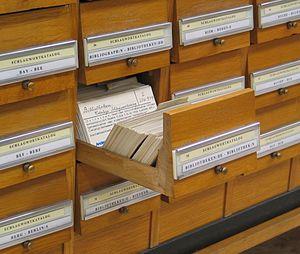
Le catalogue des sujets (""Schlagwortkatalog"") de la Bibliothèque de l'université de Graz. La fiche montrée contient la référence à un texte de Hans Schleimer définissant les règles de classification de ce catalogue.
Un catalogue de bibliothèque est destiné à faciliter la recherche des livres qui sont contenus dans une bibliothèque, ou de plusieurs bibliothèques dans le cas des catalogues collectifs et des catalogues virtuels. Dans sa version informatisée, la plus courante, le catalogue est une base de données signalant tout ou partie des documents disponibles dans une ou plusieurs bibliothèques. Le catalogue est destiné à identifier les documents décrits dans des notices et à faciliter leur recherche ou leur localisation. Le catalogage consiste à analyser le document en tant que support. Le catalogage est réalisé à l'aide de deux opérations intellectuelles nécessaires à la constitution d'un catalogue : la description bibliographique, qui correspond à la description physique et l'indexation qui en est une description intellectuelle.
Un classement ou système de classement est un système organisé et hiérarchisé de catégorisation d’objets.
Les archives sont un ensemble de documents conservés pour pouvoir prouver des droits ou témoigner de certaines activités. Par métonymie, elles désignent également le lieu où l'on conserve ces documents.
Une métadonnée est une donnée servant à définir ou décrire une autre donnée quel que soit son support.
Les classifications bibliographiques, telles que celles mises en œuvre dans les bibliothèques, ont été les premiers outils d'organisation thématique des ouvrages. Ces systèmes de classification « permettent de représenter de façon synthétique le sujet d'un document, et de regrouper les ouvrages sur les rayons par affinité de contenu ».